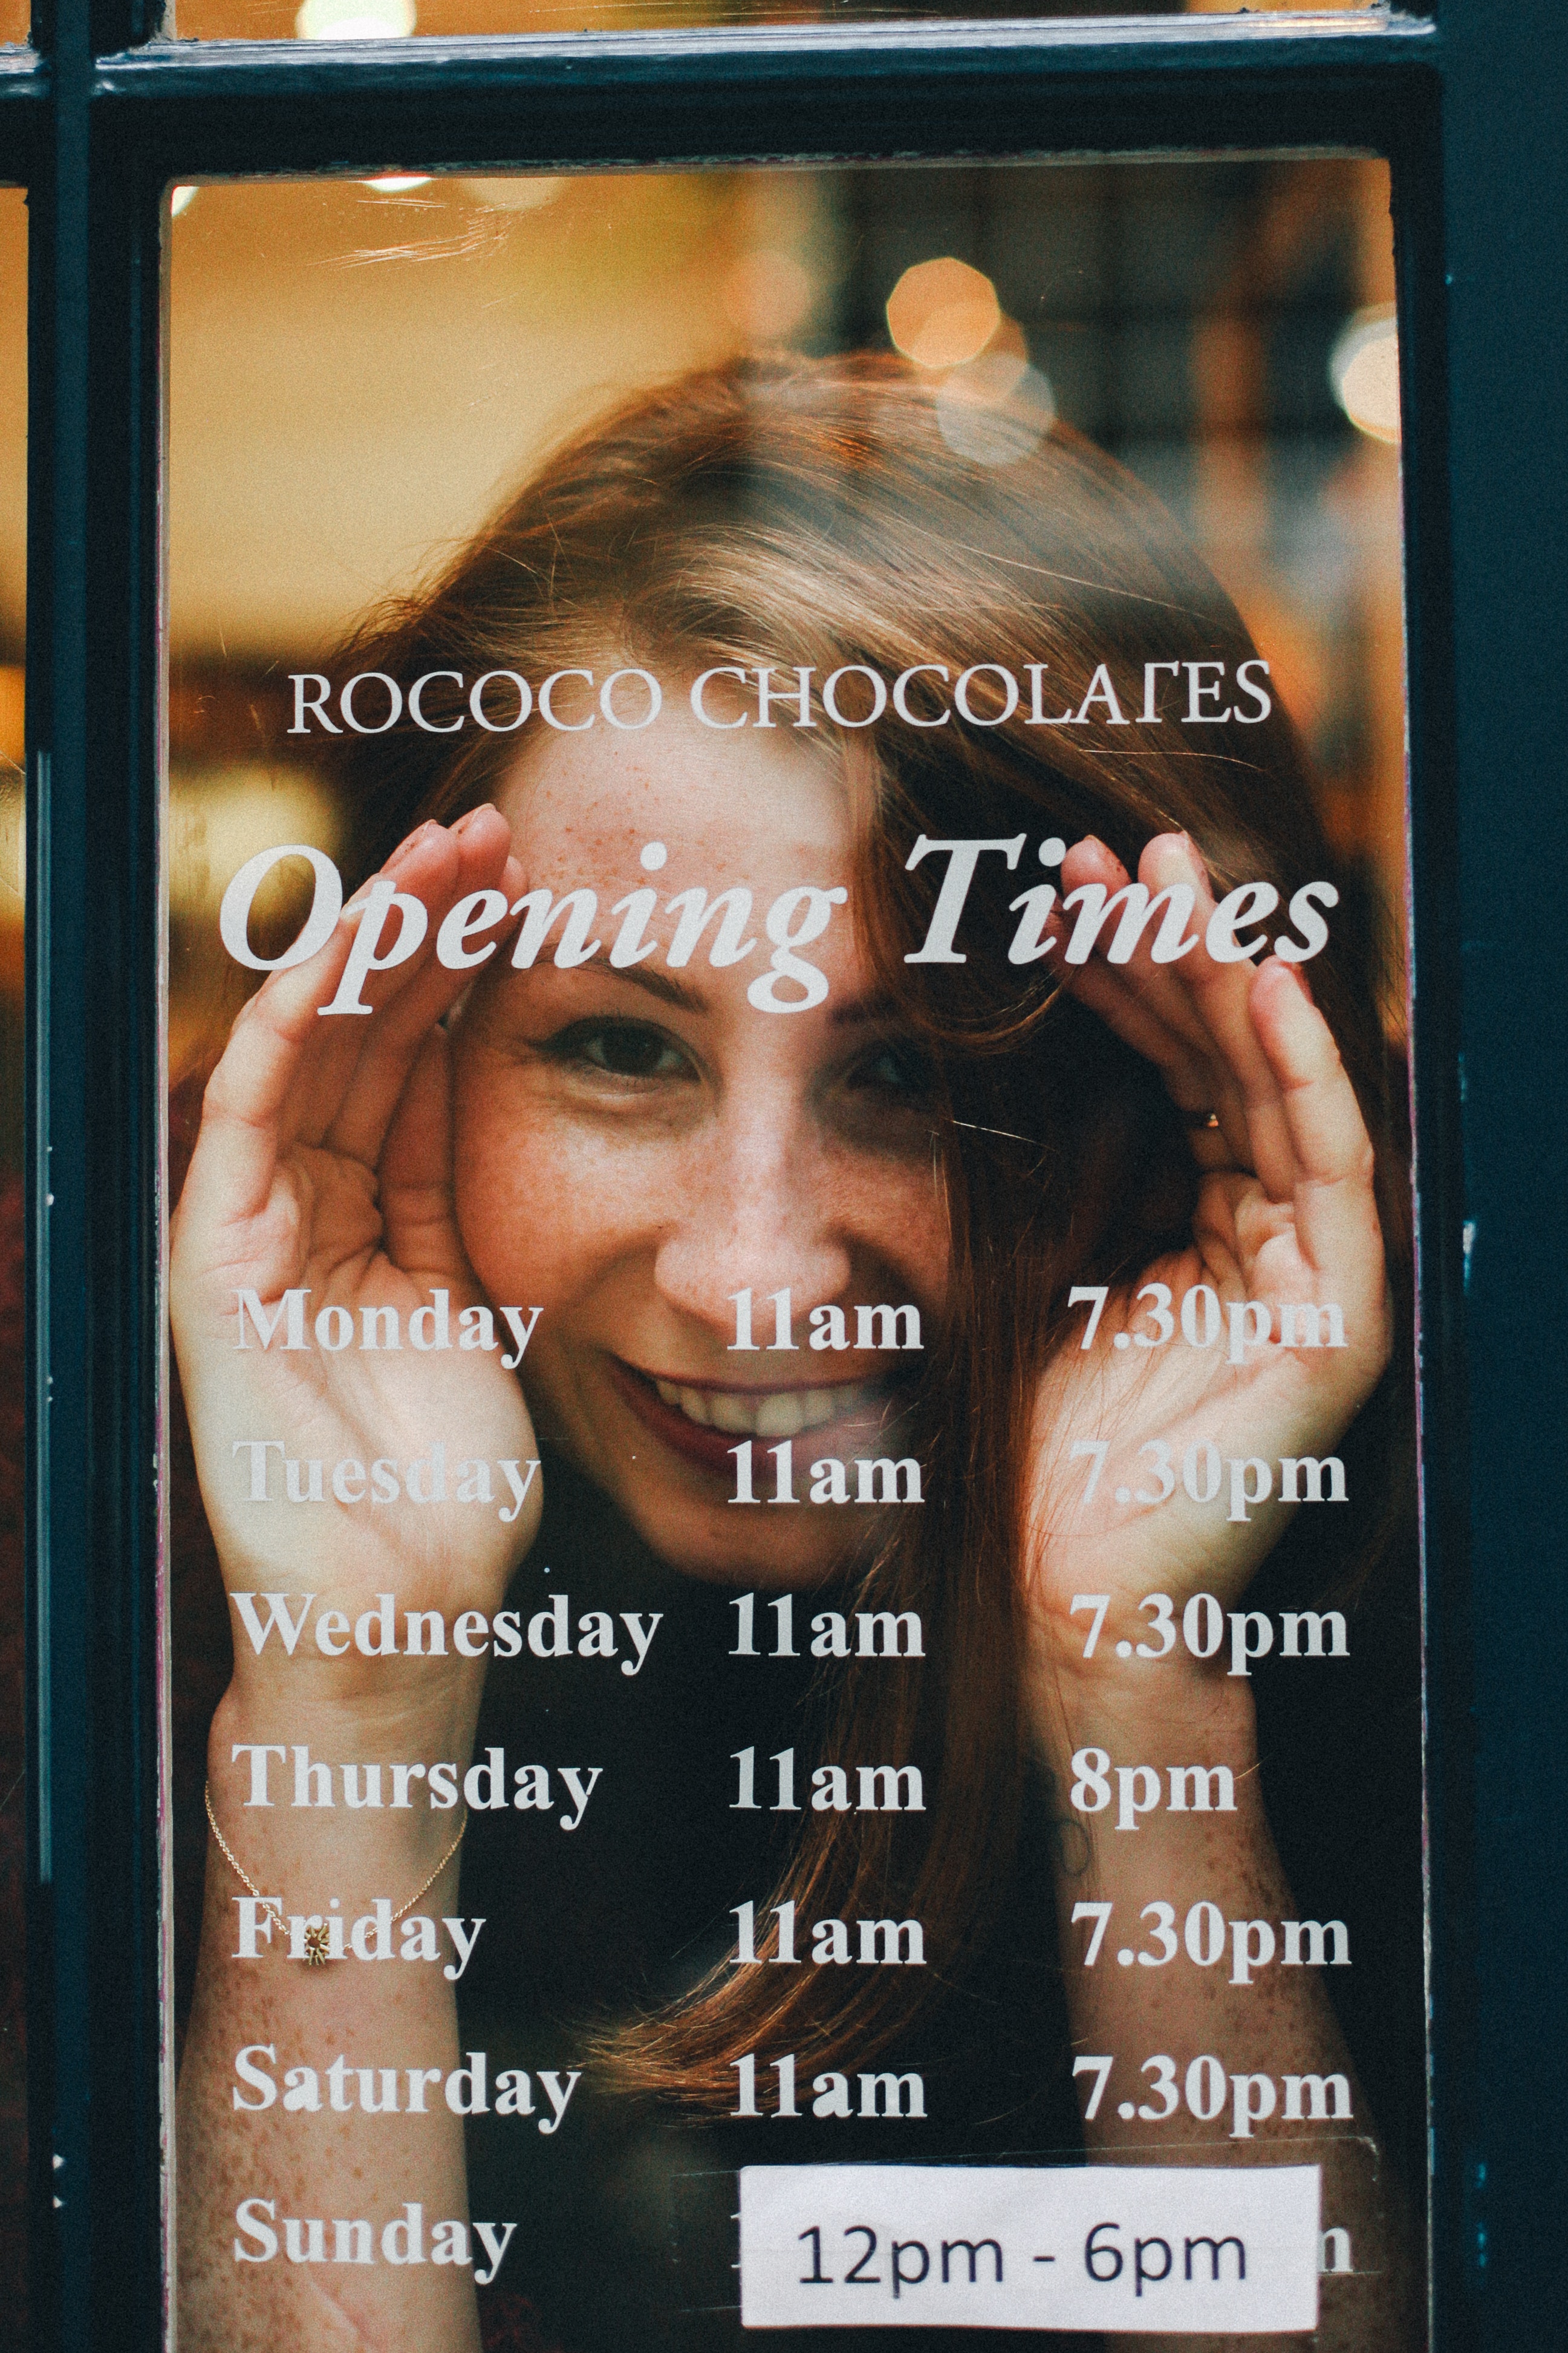
poster, forehead, advertising, font, photo caption, girl